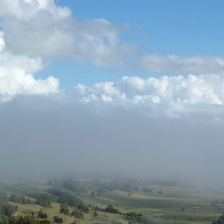
Cloud type: Cumulus